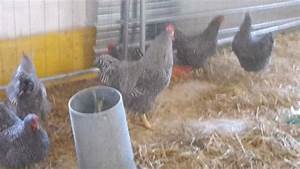
Label: gallina